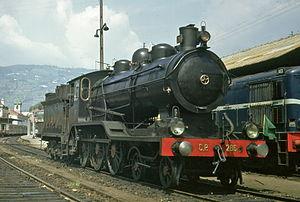
Ten wheel est le nom donné à un type de locomotive à vapeur dont les essieux ont la configuration suivante :